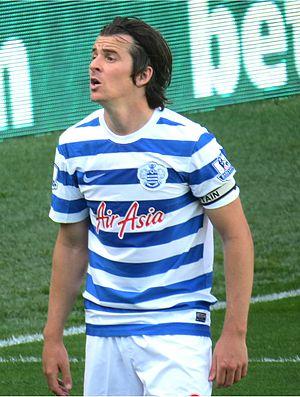
Joseph Anthony « Joey » Barton, né le 2 septembre 1982 à Huyton, est un footballeur international anglais qui évolue au poste de milieu de terrain.